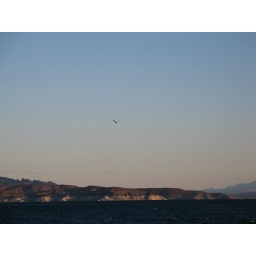
bald eagle flying over lake mead